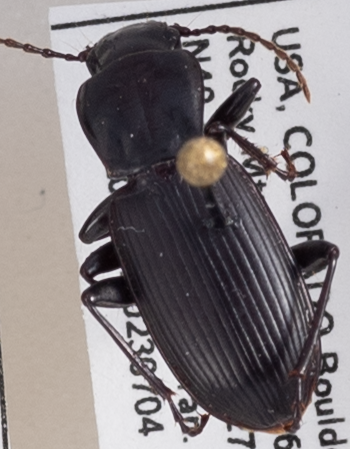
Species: Pterostichus protractus
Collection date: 2023-07-04
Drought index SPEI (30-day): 1.45
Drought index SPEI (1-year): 0.1
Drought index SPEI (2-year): -0.8